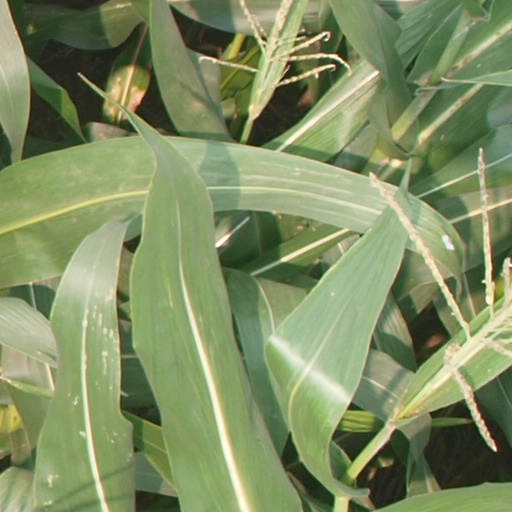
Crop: maize; corn